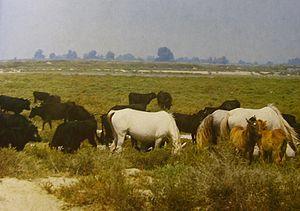
L'histoire de la Camargue, d'abord liée au cours de l'Antiquité à l'oppidum priscium Râ, le fut ensuite à la conquête de son territoire mouvant au fur et à mesure de l'avancée des alluvions du Rhône. La Camargue, delta du fleuve, devint terre de sel et d'élevage, terre de pèlerinage, et aujourd'hui terre de tourisme.
Le Camargue est une race de petits chevaux de selle rustiques à la robe grise, originaire de la région du même nom, dans le Sud de la France dans le delta du Rhône, sur les départements du Gard et des Bouches-du-Rhône. Ce cheval vit traditionnellement en liberté dans ses marais d'origine. Son origine reste mystérieuse, bien qu'il soit considéré comme l'une des plus anciennes races du monde.